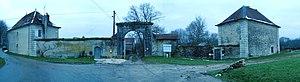
Entrée de l'abbaye de Theuley. (panoramique)
Vars est une commune française située dans le département de la Haute-Saône, en région Bourgogne-Franche-Comté.
L'abbaye de Theuley est une abbaye cistercienne, au hameau de Theuley-les-Vars, dans la commune de Vars, en Franche-Comté, fondée au XIIᵉ siècle. Ne pas confondre avec la commune homonyme de Theuley, située à environ 25 km au nord-est de la commune de Vars.
Cet article recense les monuments historiques de la Haute-Saône, en France, pour la partie sud-ouest du département.